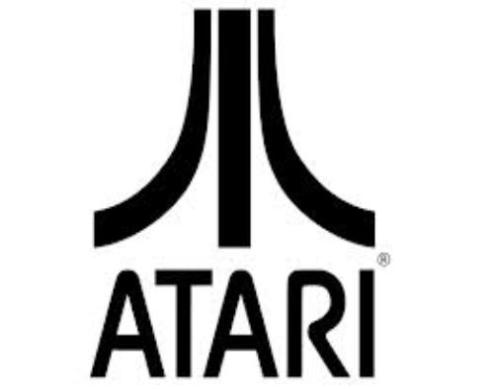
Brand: atari 2600-1
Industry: Clothes